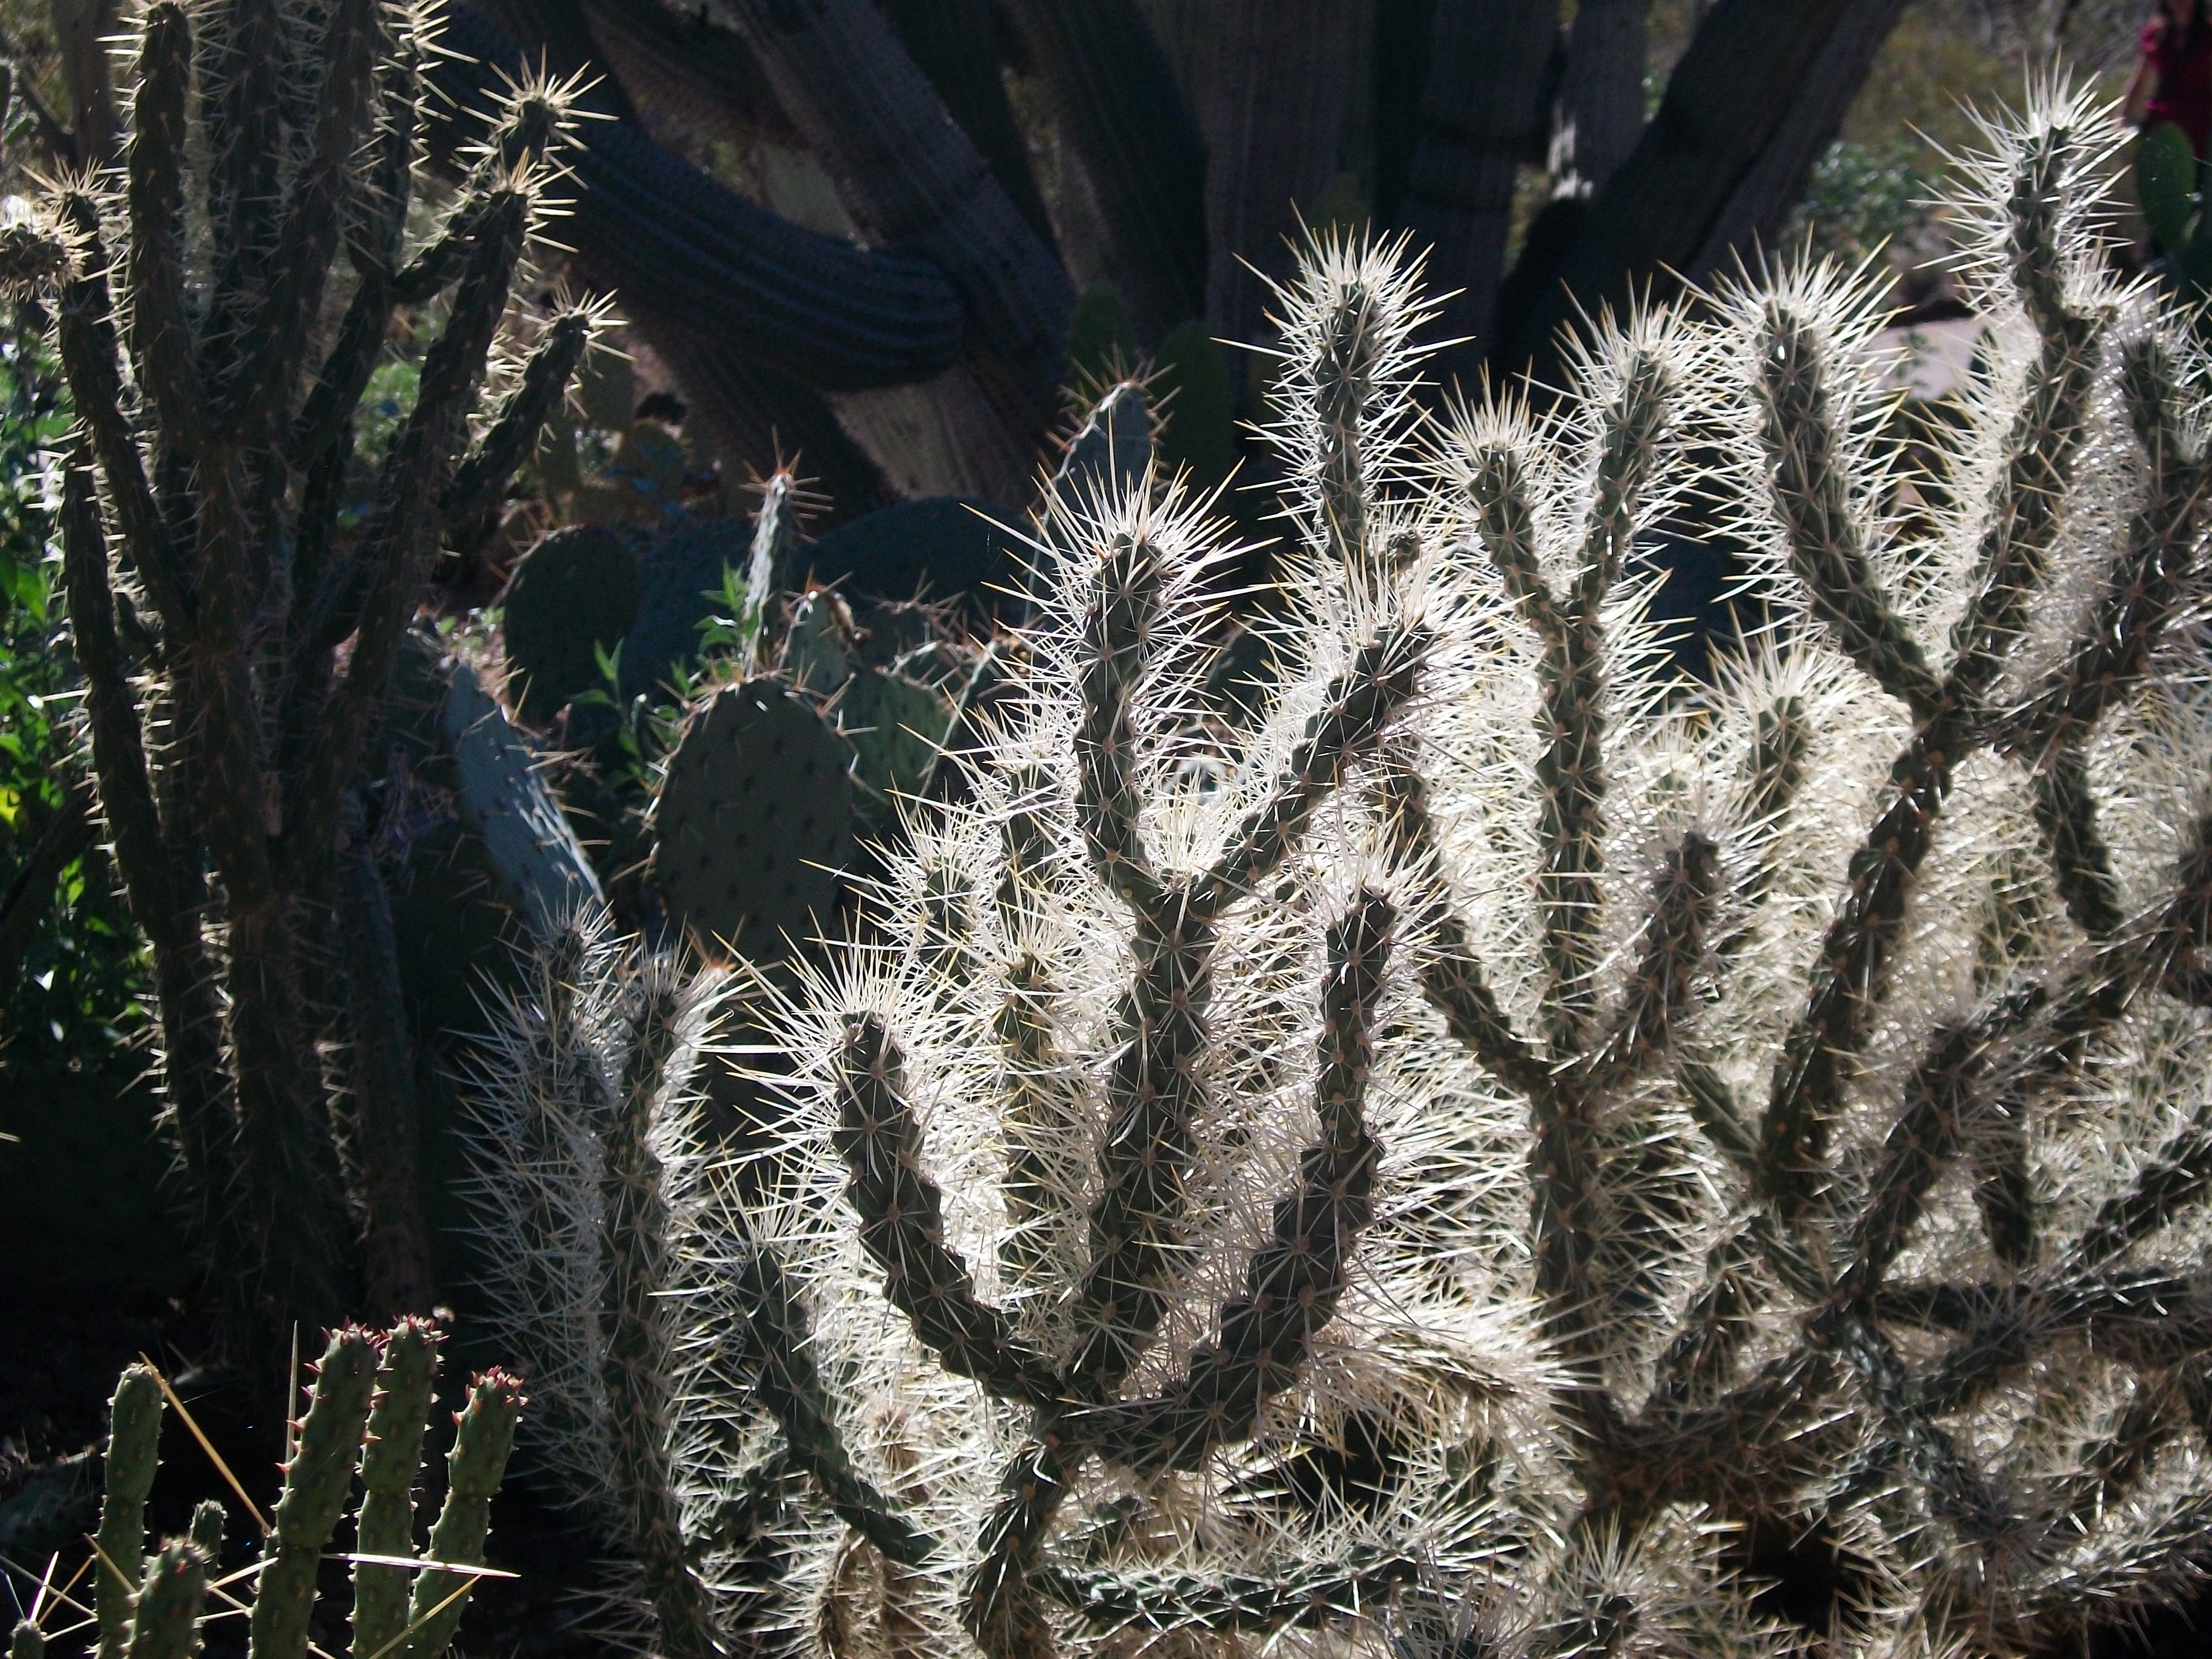
nature, grass, cactus, sharp, plant, desert, flower, frost, thorn, environment, green, herb, natural, botany, agriculture, flora, botanical, spike, arizona, outdoors, vegetation, spikes, thorns, backlit, horticulture, caryophyllales, organic, spiked, flowering plant, grass family, land plant, thorns spines and prickles